Nina Totenberg

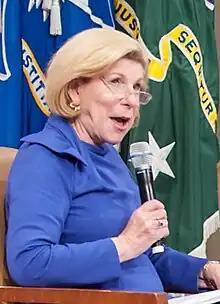
Totenberg in March 2013

In addition to awards mentioned above, and among her other awards, Totenberg has been honored seven times by the American Bar Association for excellence in legal reporting and won the first-ever Toni House award presented by the American Judicature Society for a career body of work, and was the first radio journalist to be honored by the National Press Foundation as Broadcaster of the Year. In 2024, Totenberg was awarded the Goldsmith Career Award for Excellence in Journalism by the Shorenstein Center on Media, Politics and Public Policy at the Harvard Kennedy School.